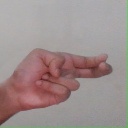
अक्षर: ह